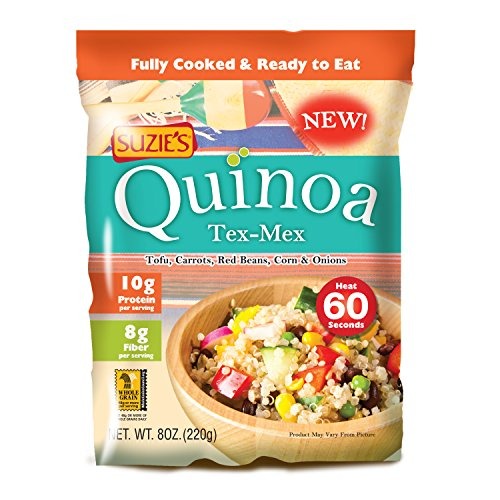
Item Name: Suzie's, Ready-to-Eat Quinoa Pouch, Rice Alternative Protein Food, Tex-Mex Flavor - 8oz, Single Pouch
Bullet Point 1: Natural whole grains and have the great taste and crunch that everyone loves
Bullet Point 2: Best quality product
Bullet Point 3: Gluten-free and Non-GMO, Effervesce combines Authenticity with Elegance and Prestige
Value: 8.0
Unit: oz

Price: 30.62